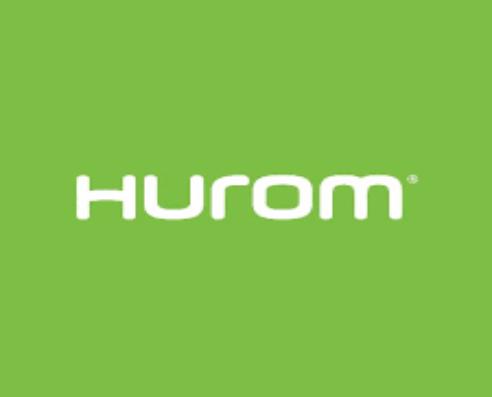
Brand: hurom
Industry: Others